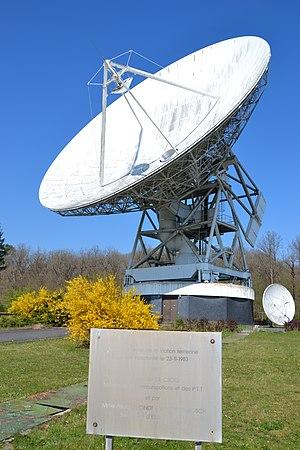
Antenne parabolique du site de Lessive inaugurée en 1983
La station terrienne de télécommunications spatiales de Lessive est une station terrienne de télécommunications belge, située à Lessive depuis 1972, qui met en liaison le réseau téléphonique national et l'espace.